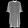
Label: Dress